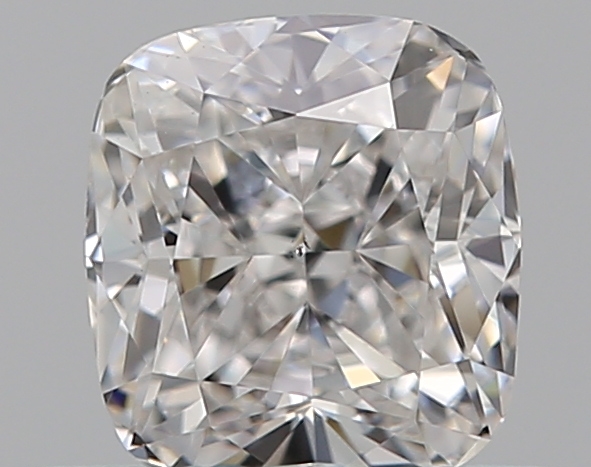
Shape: cushion
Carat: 0.5
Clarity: VS1
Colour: E
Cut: EX
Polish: EX
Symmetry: VG
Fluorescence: N
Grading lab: GIA
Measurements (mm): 4.76 x 4.34 x 2.9